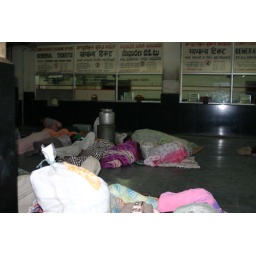
people sleeping in a train station on the floor